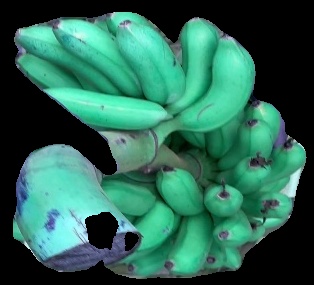
Variety: rasbale
Grade: grade1